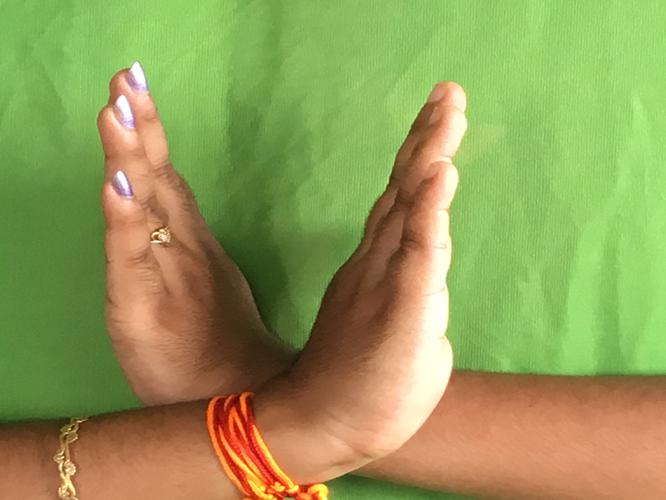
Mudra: Swastikam
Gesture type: double_hand